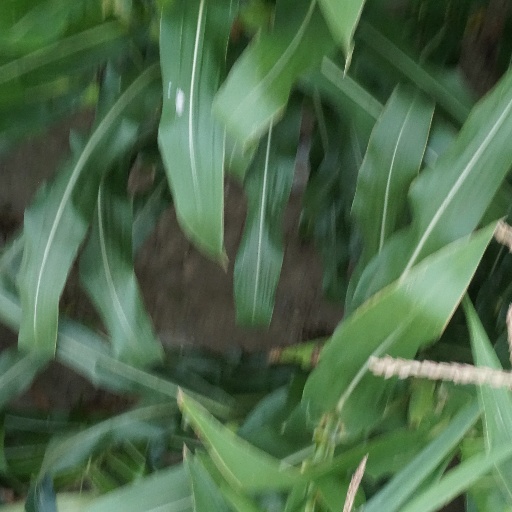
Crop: maize; corn